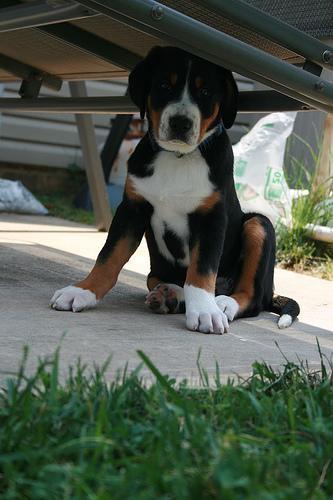
Greater_Swiss_Mountain_dog